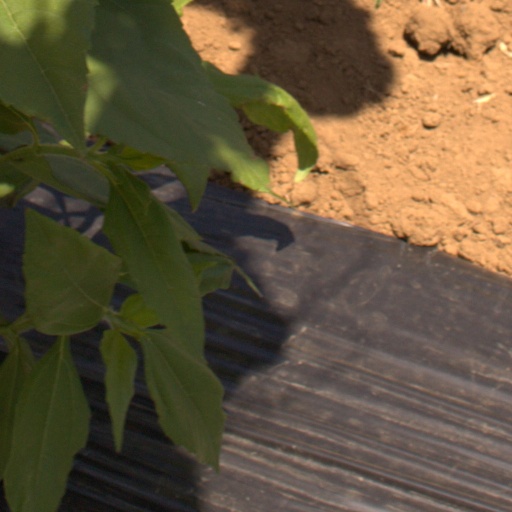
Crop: Jerusalem artichoke